Per mille

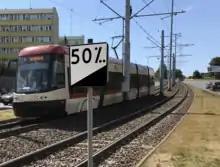
A tram and gradient sign in Gdańsk, Poland. The 50‰ grade is equivalent to 50m/km or 5%.

Gradients (in some countries in Europe) may be expressed as mm/m or m/km, and written with the per mille symbol.